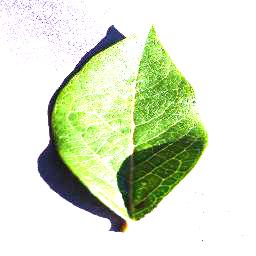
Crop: blueberry
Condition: healthy